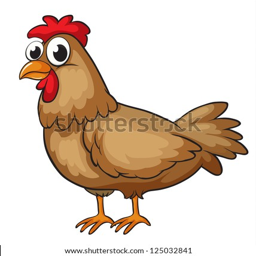
illustration of a hen on a white background